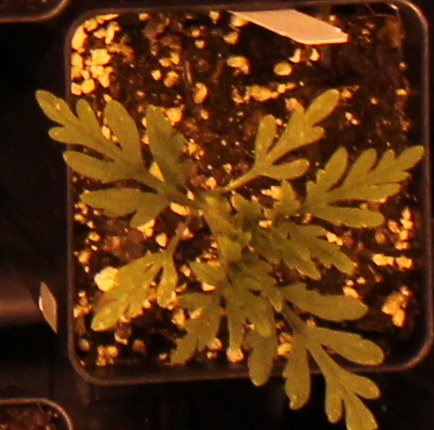
Label: Ragweed